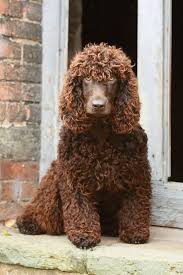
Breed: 219-n000066-Irish_water_spaniel